Stefano Magaddino

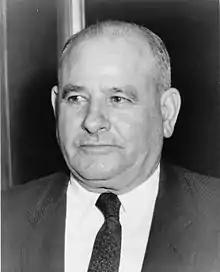

Stefano "The Undertaker" Magaddino (October 10, 1891 – July 19, 1974) was an Italian-born crime boss of the Buffalo crime family in western New York. His underworld influence stretched from Ohio to Southern Ontario and as far east as Montreal, Quebec. Known as "Don Stefano" to his friends and "The Undertaker" to others, he was also a charter member of the American Mafia's ruling council, The Commission.